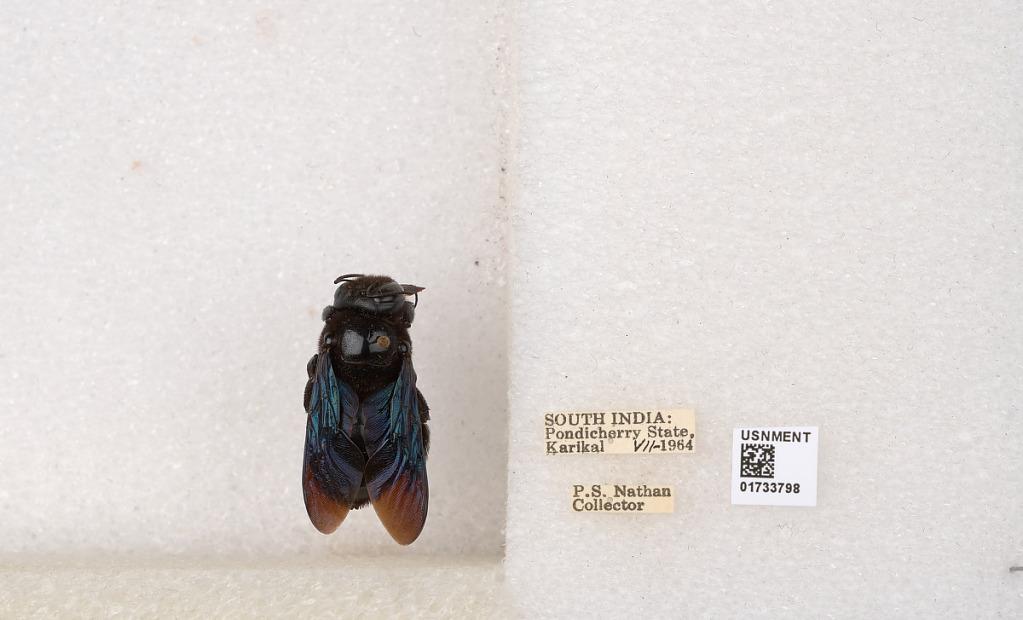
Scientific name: Xylocopa (Ctenoxylocopa) fenestrata (Fabricius)
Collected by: P. Nathan
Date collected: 1964-7-1
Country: India
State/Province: Puducherry
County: Karaikal
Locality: Karikal